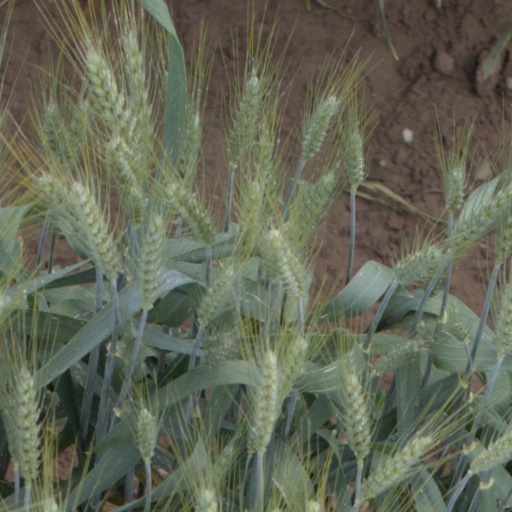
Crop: wheat